Michael Schumacher

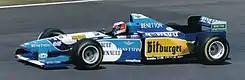
Schumacher driving for Benetton in 1995 at the . That year, he won his second World Championship.

Schumacher won his first Drivers' Championship in . Driving the Benetton B194, which has been called the worst car to have won a Formula One World Championship and was difficult to drive, so much so that Schumacher had three different teammates (JJ Lehto, Jos Verstappen, and Johnny Herbert) due to crashes, Schumacher won the first four races and finished the season with eight wins. He won six of the first seven races, including the in which he lapped the entire field, and was leading the , before a gearbox failure left him stuck in fifth gear for most of the race. Schumacher made two pit stops without stalling and finished the race in second place. Benetton boss Flavio Briatore stated that Schumacher's drive was one of the best he had ever seen.